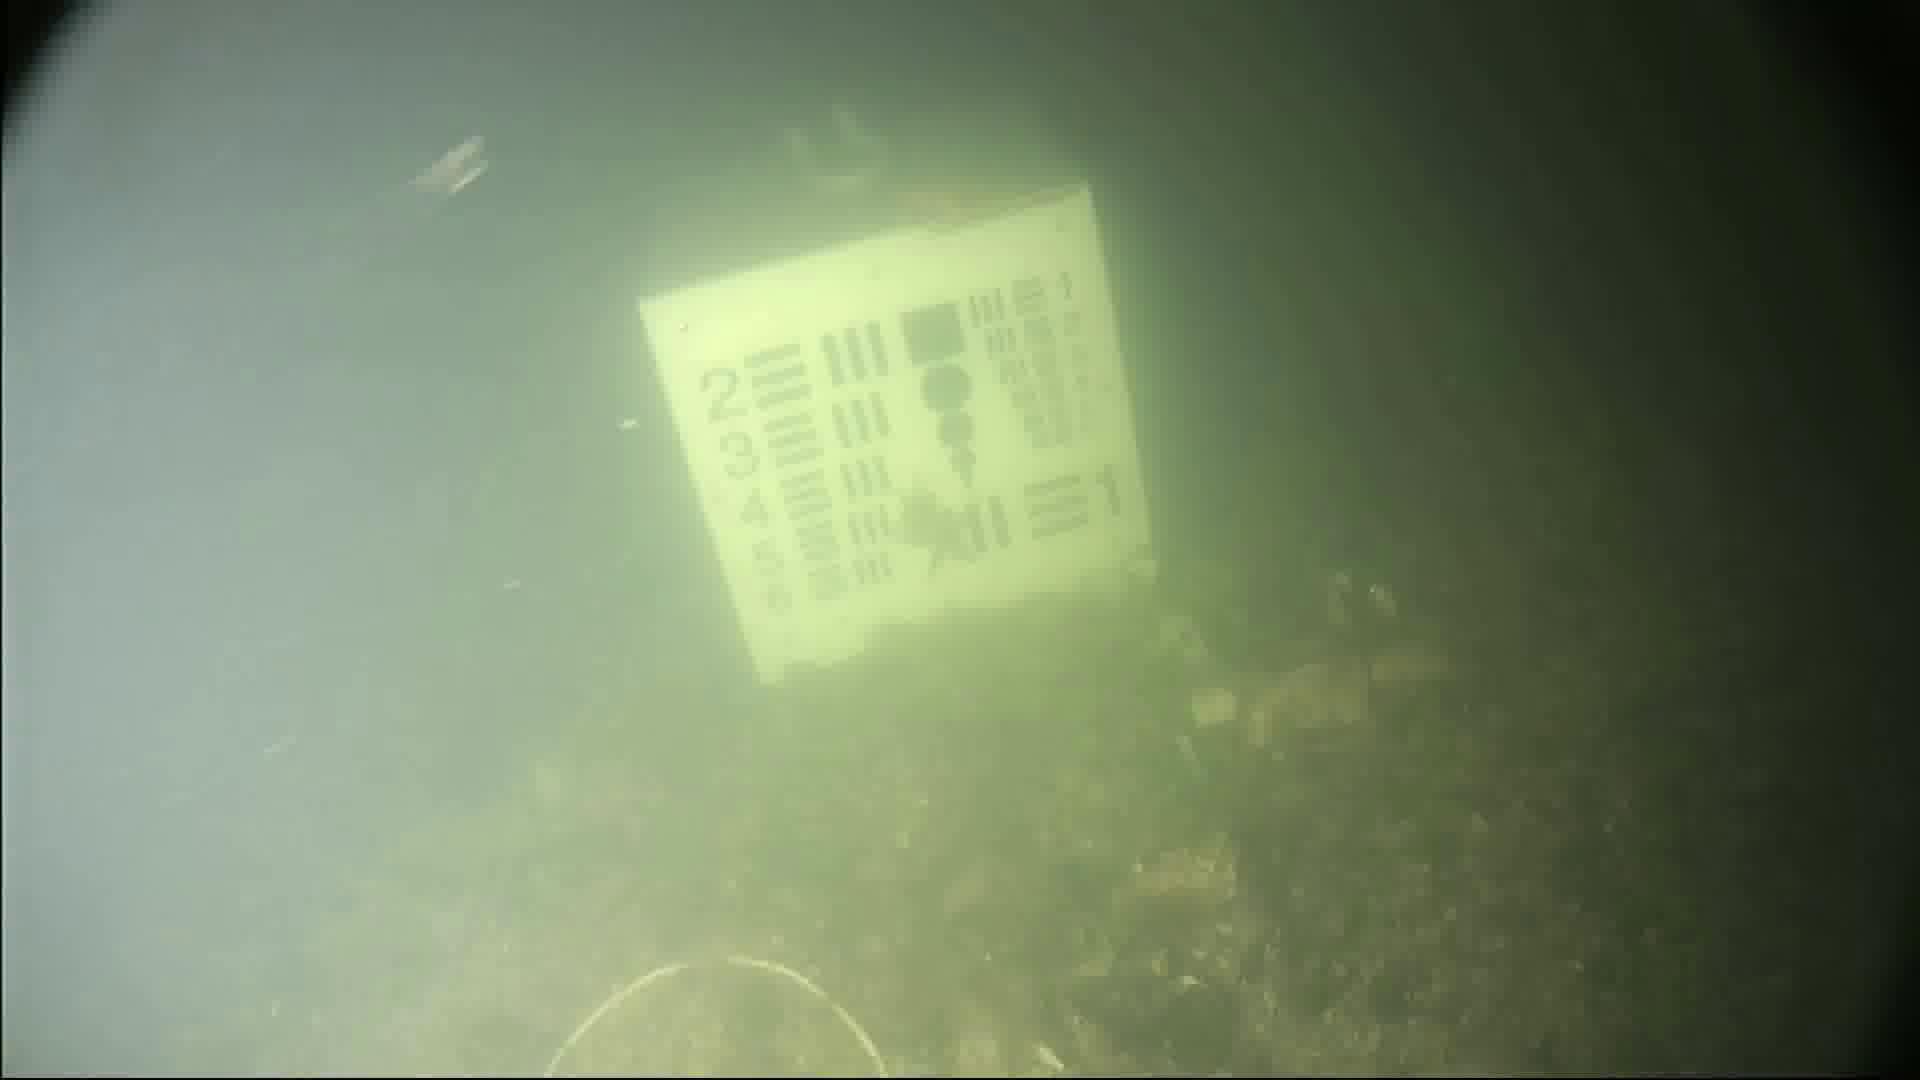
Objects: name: starfish